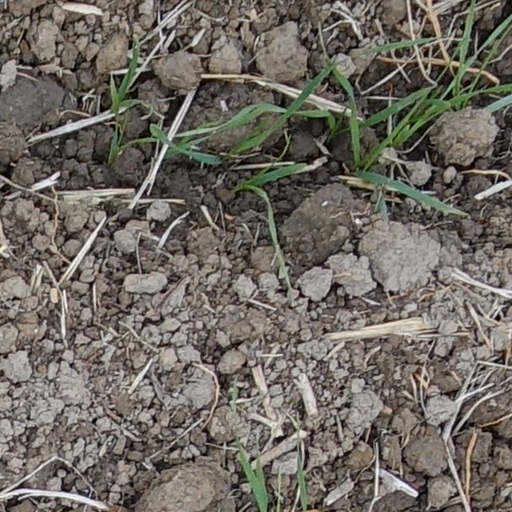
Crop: wheat